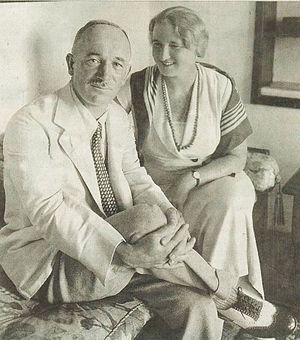
Edvard Beneš / Biografi
Edvard Beneš med sin hustru, 1934
Edvard Beneš var leder af den tjekkoslovakiske frihedsbevægelse og Tjekkoslovakiets anden præsident.